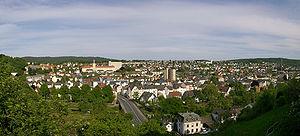
Arnsberg, en français Arensberg, est une ville de Rhénanie-du-Nord-Westphalie en Allemagne.